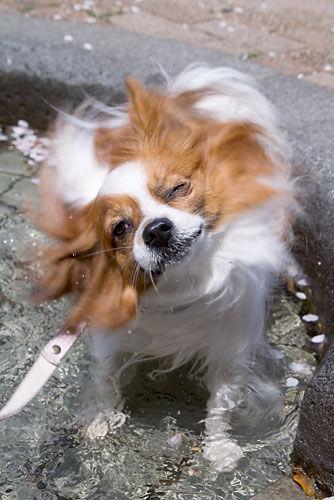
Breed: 806-n000129-papillon